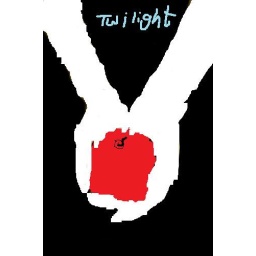
i did this all by myself. i took black backround and i drew the hands and the apple myself.